Sanctuary lamp

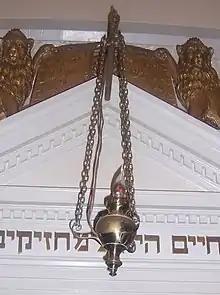
A "ner tamid" hanging over the ark in a synagogue

In Judaism, the sanctuary lamp is known as a Ner Tamid (Hebrew, “eternal flame” or “eternal light”), Hanging or standing in front of the ark in every Jewish synagogue, it is meant to represent the menorah of the Temple in Jerusalem, as well as the perpetual fire kept on the altar of burnt offerings before the Temple. It also symbolizes God's eternal presence, and is thus never extinguished, and to draw parallels between God and fire or light as emphasized throughout Exodus in the Torah.